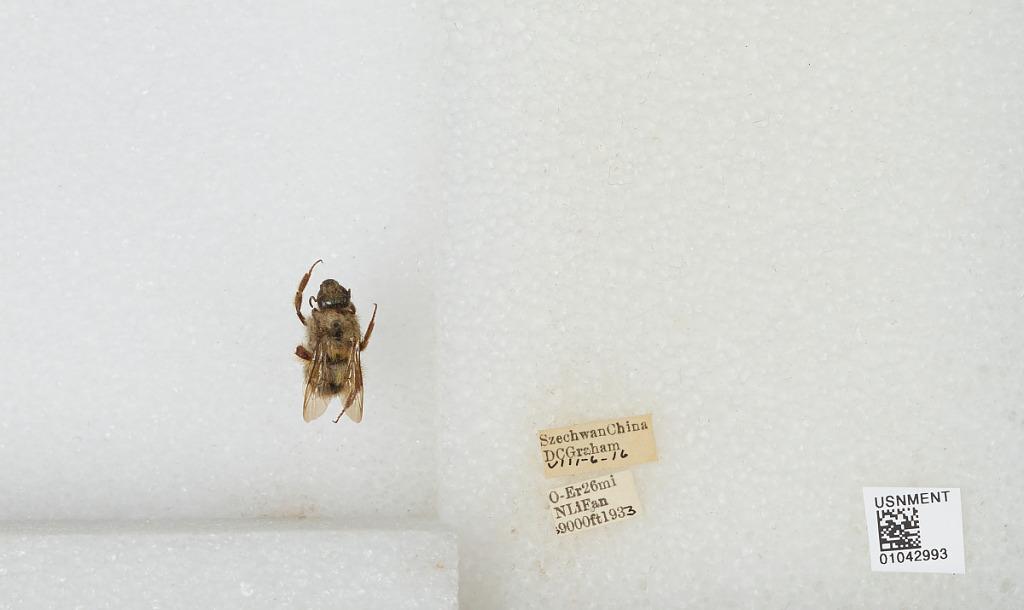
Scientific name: Bombus sp.
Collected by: D. Graham
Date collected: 1933-8-6
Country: China
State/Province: Sichuan
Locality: O-Er 26 mi N Li Fan